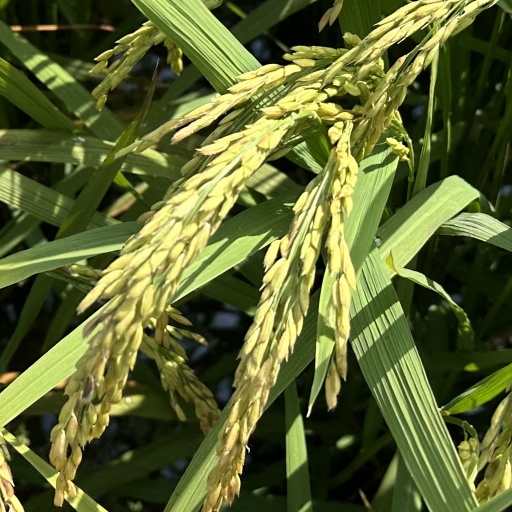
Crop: rice